Disc brake

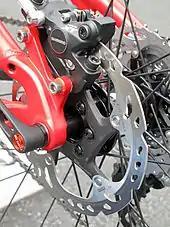
Rear disc brake caliper and disc on a mountain bike

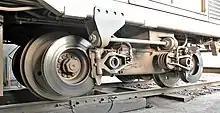
A railroad bogie and disc brakes

Bike disc brakes may range from simple, mechanical (cable) systems, to expensive and powerful, multi-piston hydraulic disc systems, commonly used on downhill racing bikes. Improved technology has seen the creation of vented discs for use on mountain bikes, similar to those on cars, introduced to help avoid heat fade on fast alpine descents. Discs are also used on road bicycles for all-weather cycling with predictable braking. By 2024, almost all road bikes are equipped with disc brakes, just like Mountain bikes. Drums are sometimes preferred as harder to damage in crowded parking, where discs are sometimes bent. Most bicycle brake discs are made of steel. Stainless steel is preferred due to its anti-rust properties. Discs are thin, often about 2 mm. Some use a two-piece floating disc style, others use a one-piece solid metal disc. Bicycle disc brakes use either a two-piston caliper that clamps the disc from both sides or a single-piston caliper with one moving pad that contacts the disc first, and then pushes the disc against the non-moving pad. Because energy efficiency is so important in bicycles, an uncommon feature of bicycle brakes is that the pads retract to eliminate residual drag when the brake is released. In contrast, most other brakes drag the pads lightly when released to minimize initial operational travel.